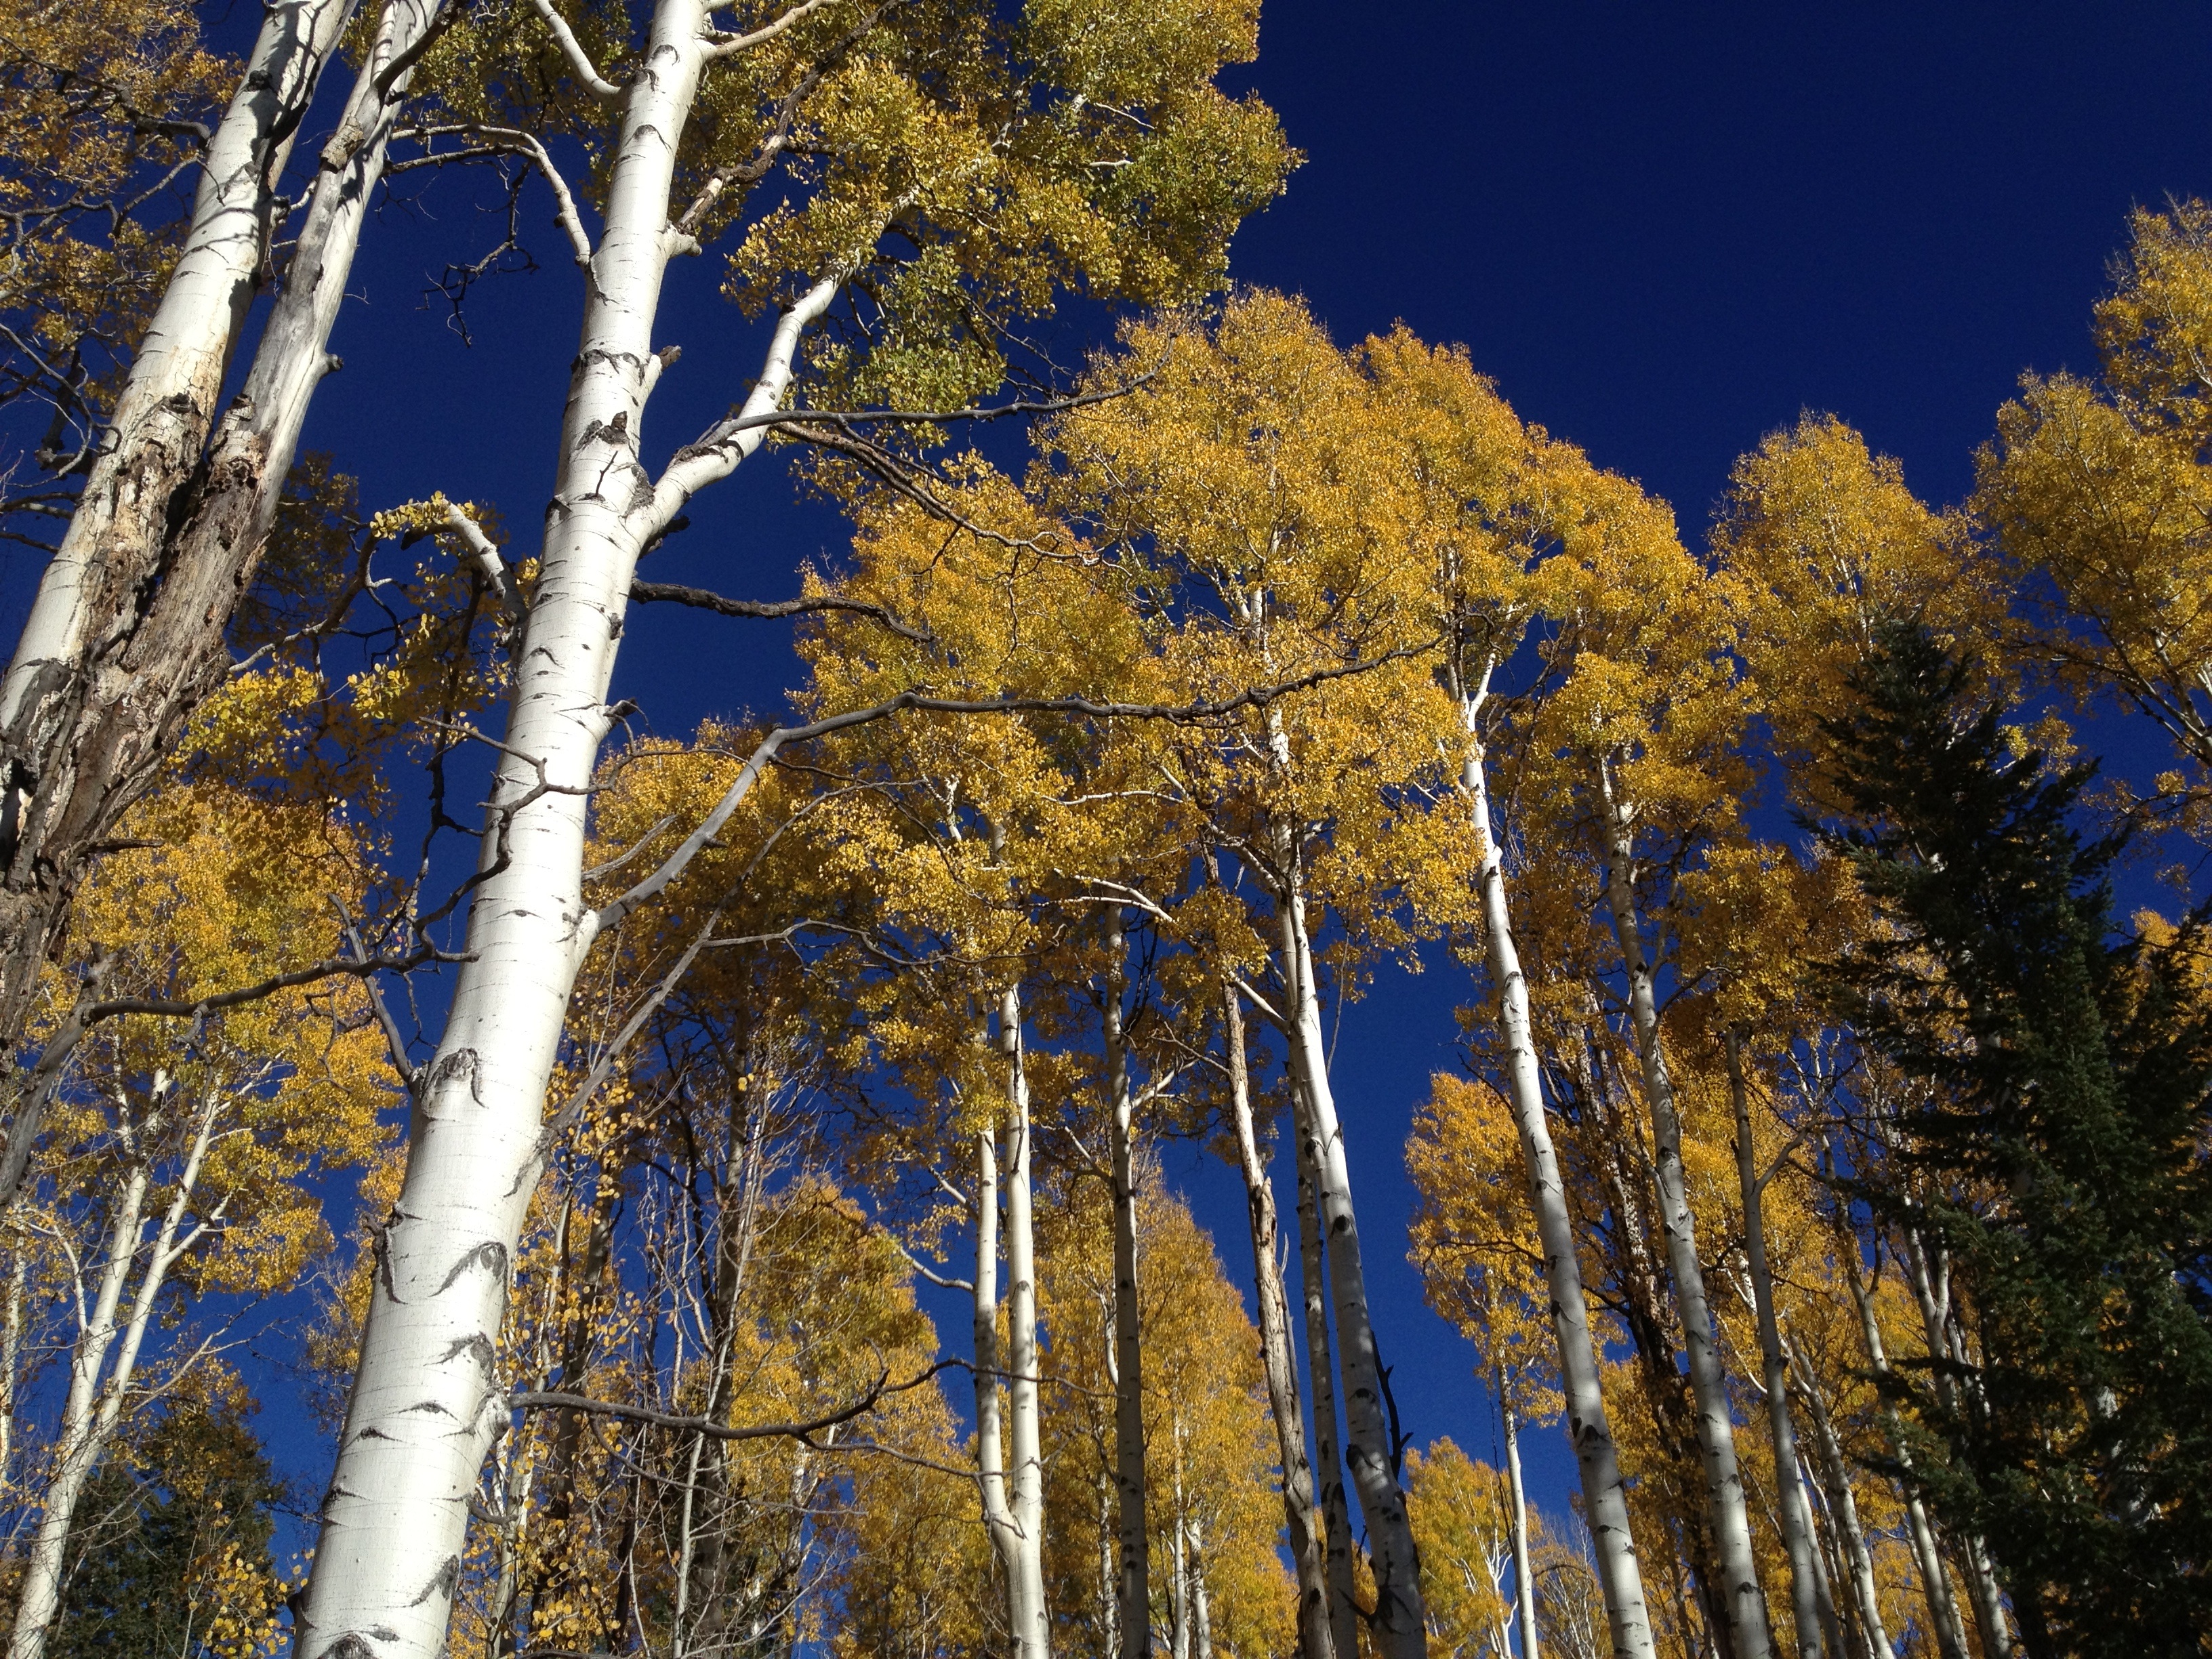
tree, forest, branch, snow, winter, plant, sunlight, leaf, fall, foliage, birch, autumn, yellow, season, trees, spruce, deciduous, woodland, habitat, larch, ecosystem, flowering plant, biome, aspen trees, woody plant, temperate coniferous forest, land plant